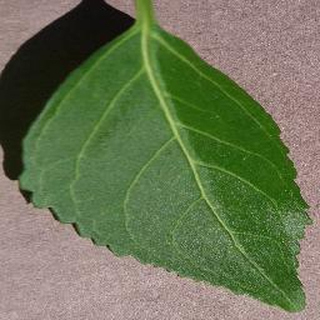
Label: healthy_cherry